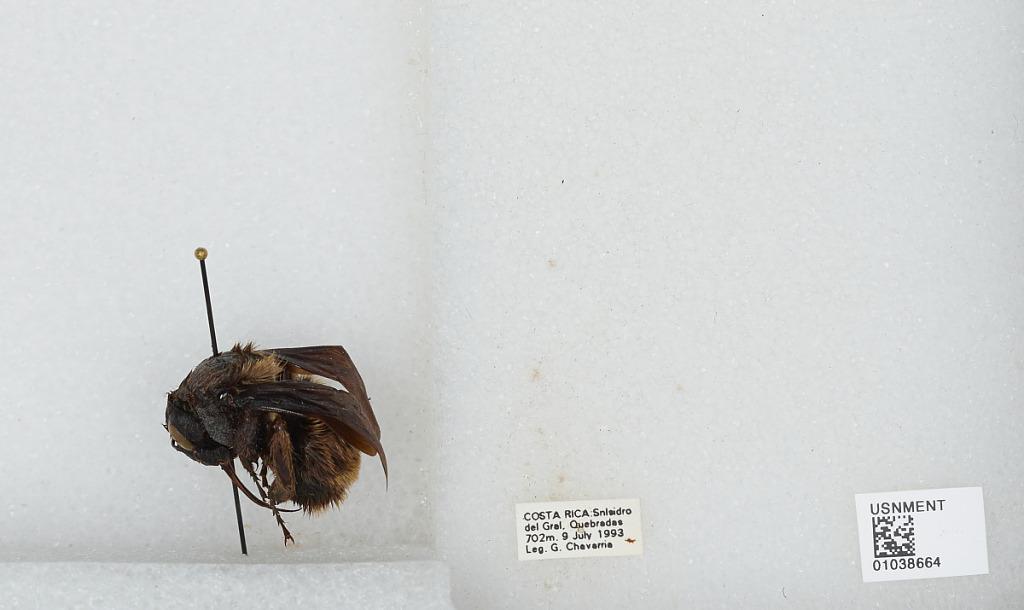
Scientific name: Bombus (Megabombus) pullatus Franklin
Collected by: G. Chavarria
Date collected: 1993-7-9
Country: Costa Rica
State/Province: San Josè
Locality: Quebradas, San Isidro del General